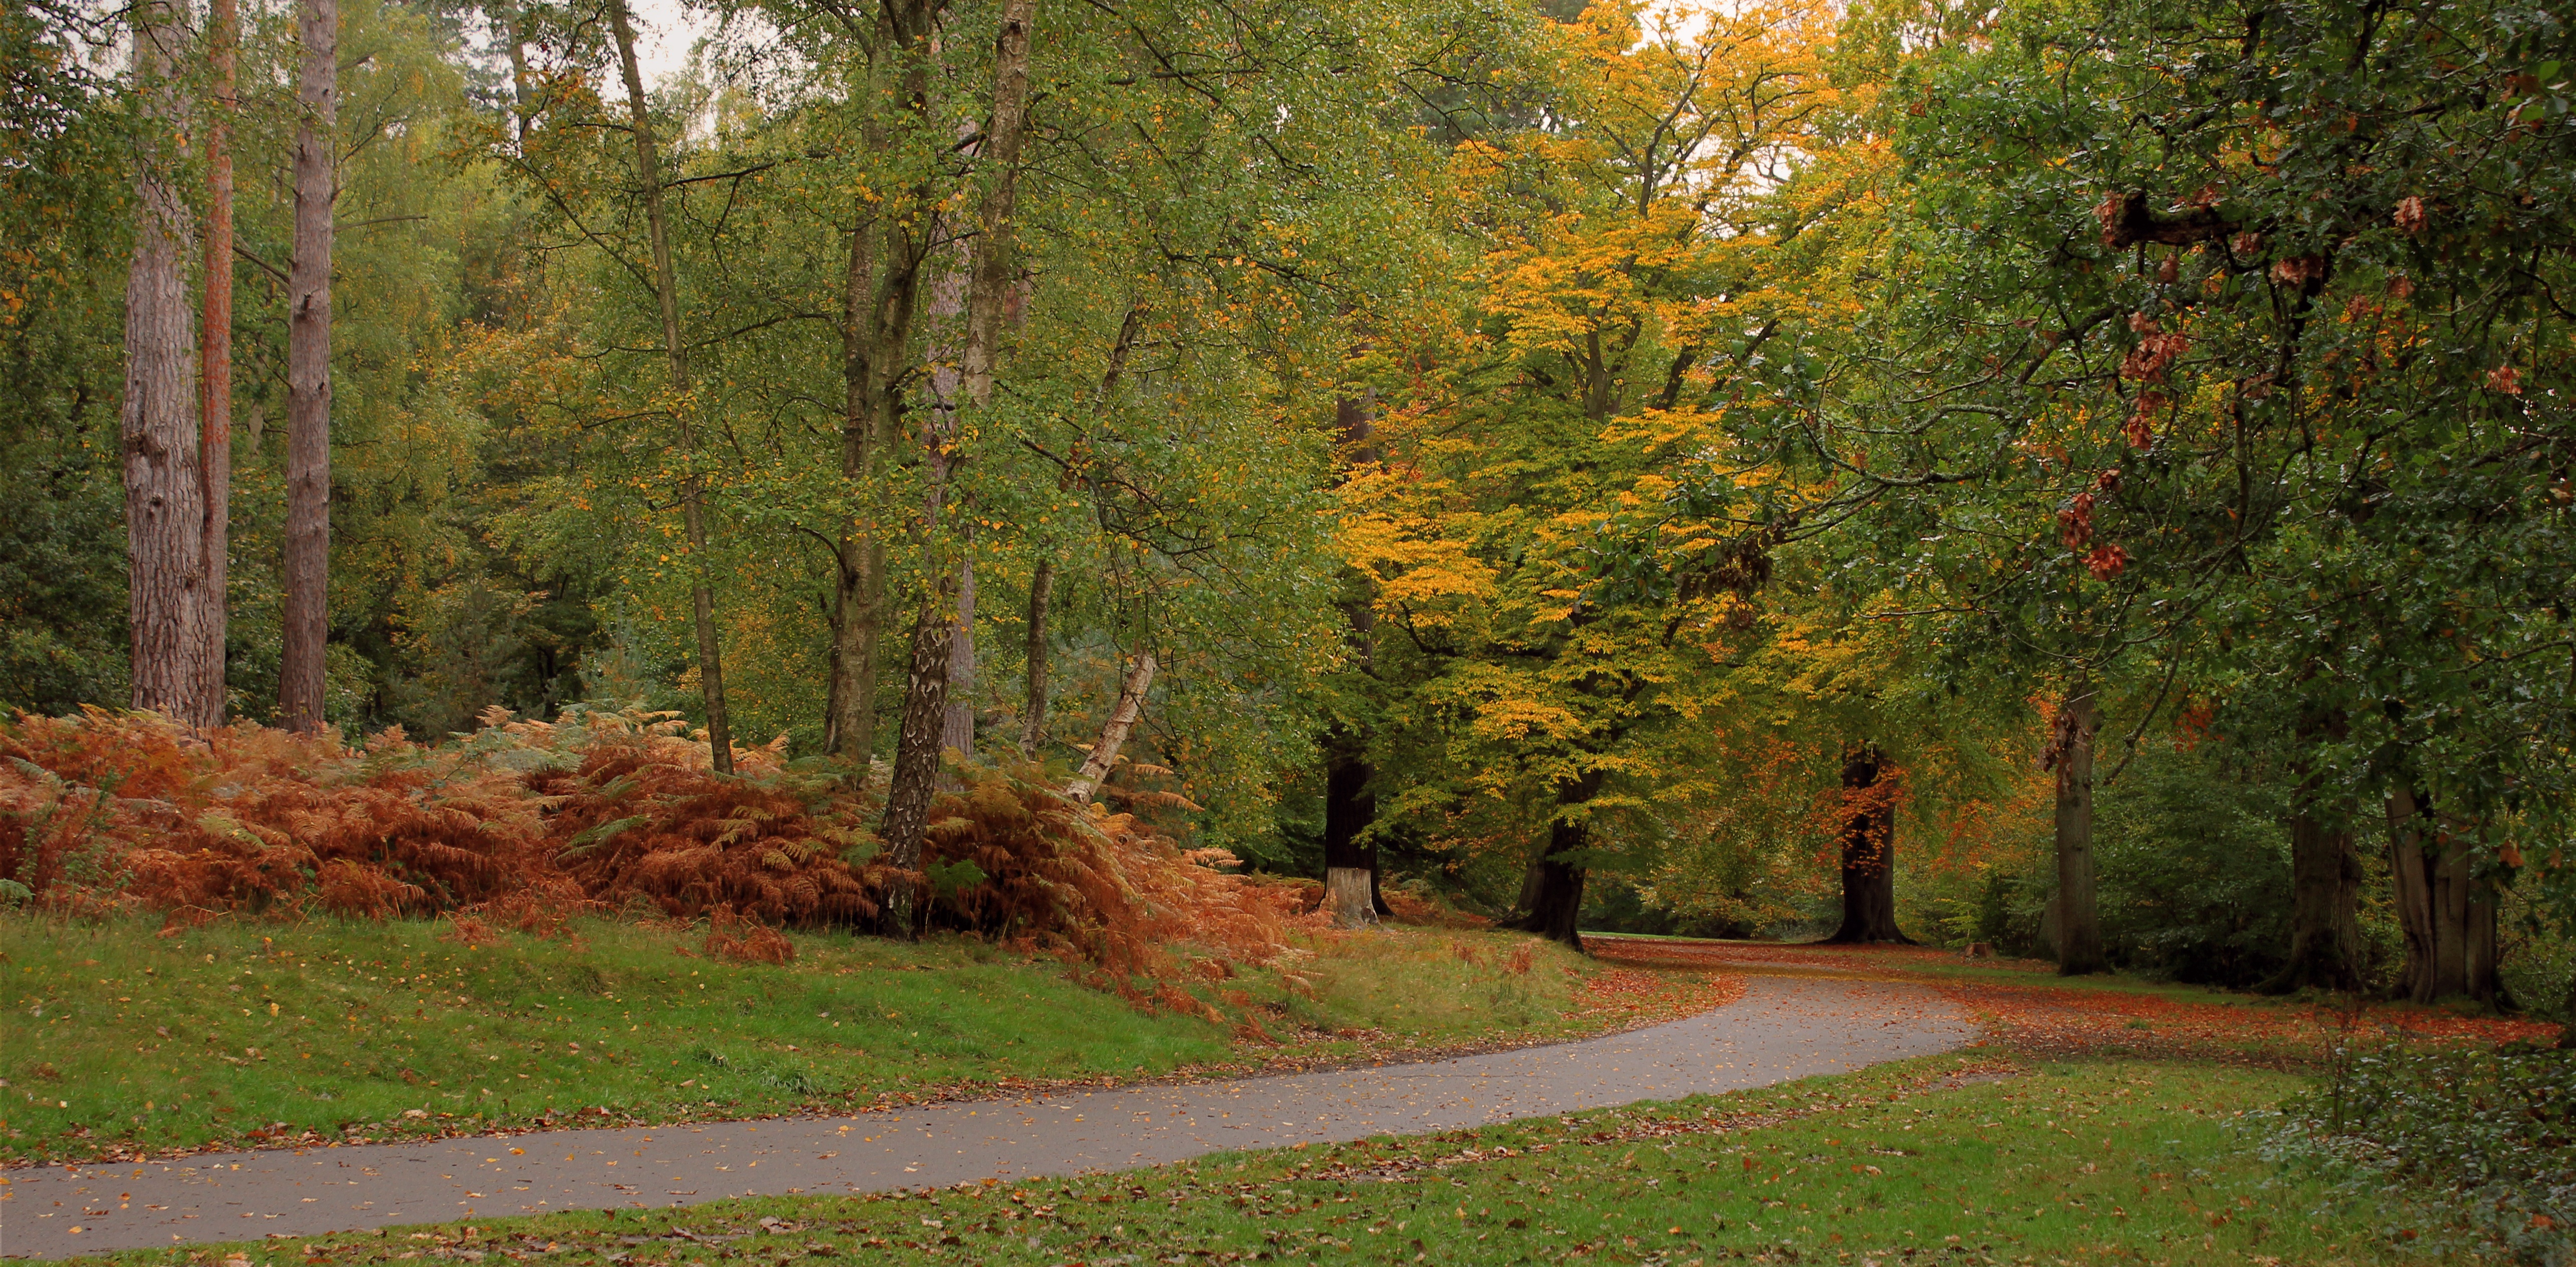
landscape, tree, nature, forest, path, outdoor, plant, wood, trail, meadow, leaf, walk, environment, foliage, scenic, natural, autumn, park, scenery, season, trees, leaves, deciduous, woodland, habitat, ecosystem, forest path, forest landscape, biome, virginia water, natural environment, woody plant, temperate broadleaf and mixed forest, temperate coniferous forest